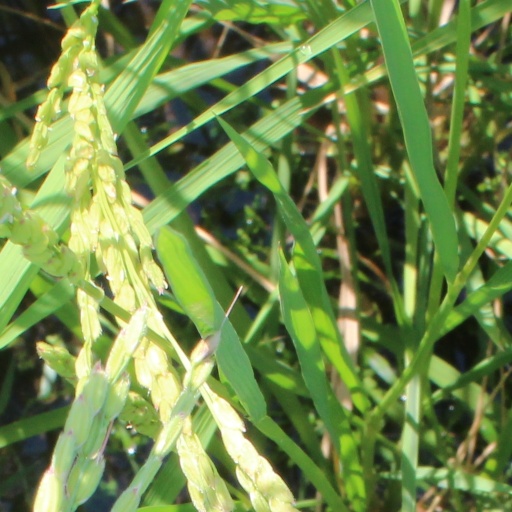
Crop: rice